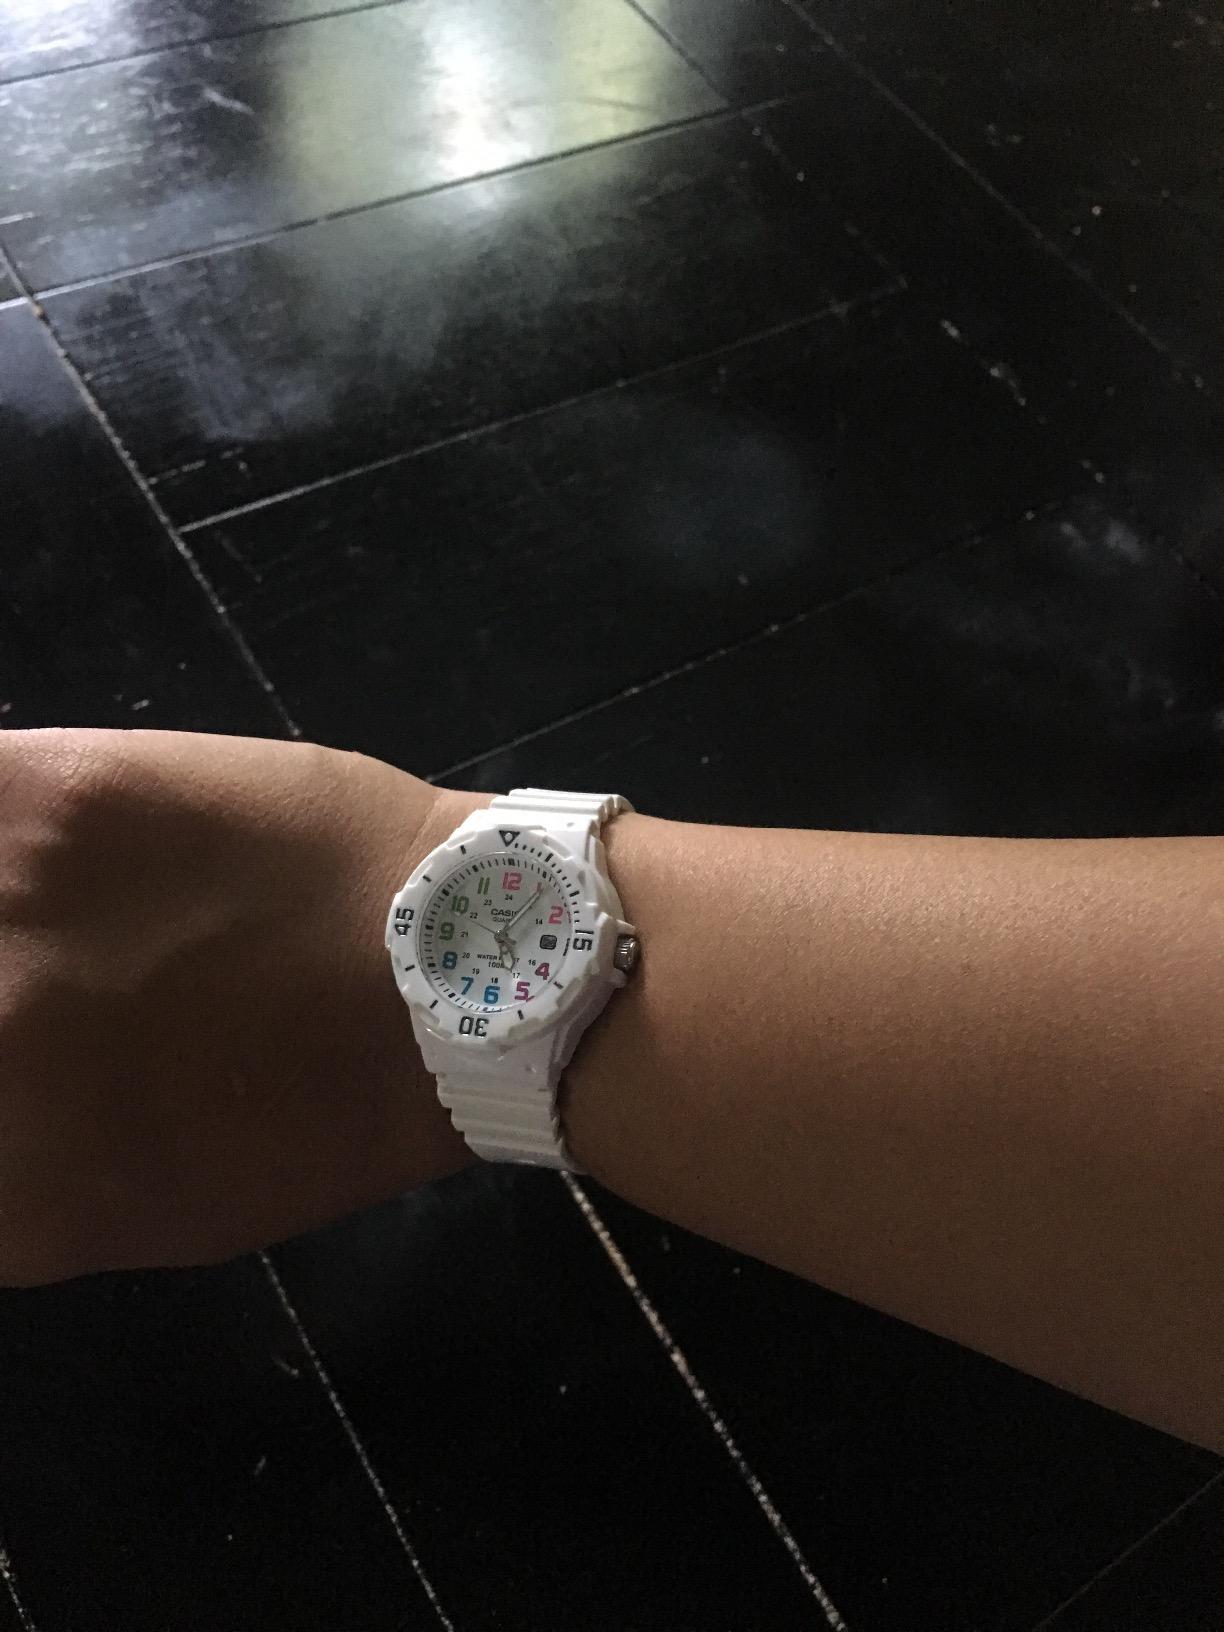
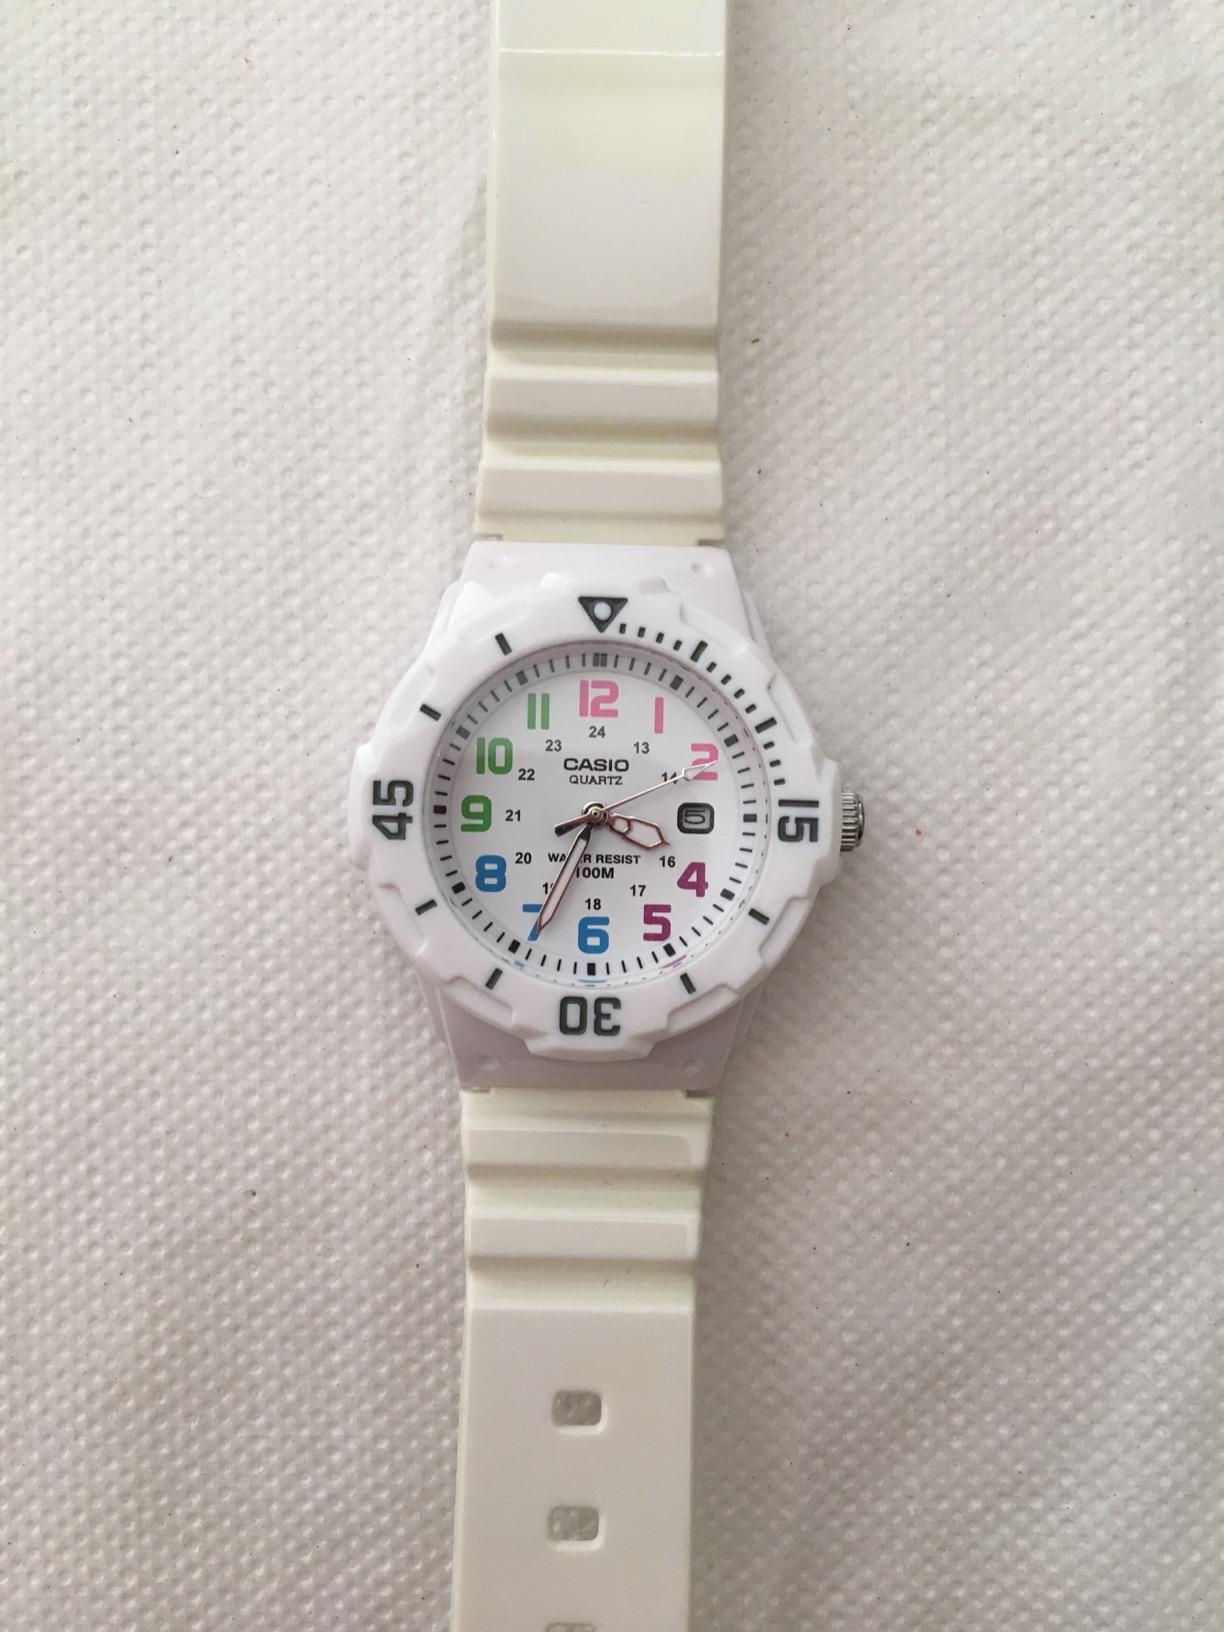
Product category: accessories_watch
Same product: yes